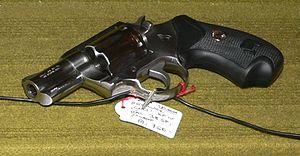
Revolver Colt SF IV, calibre 38 spécial